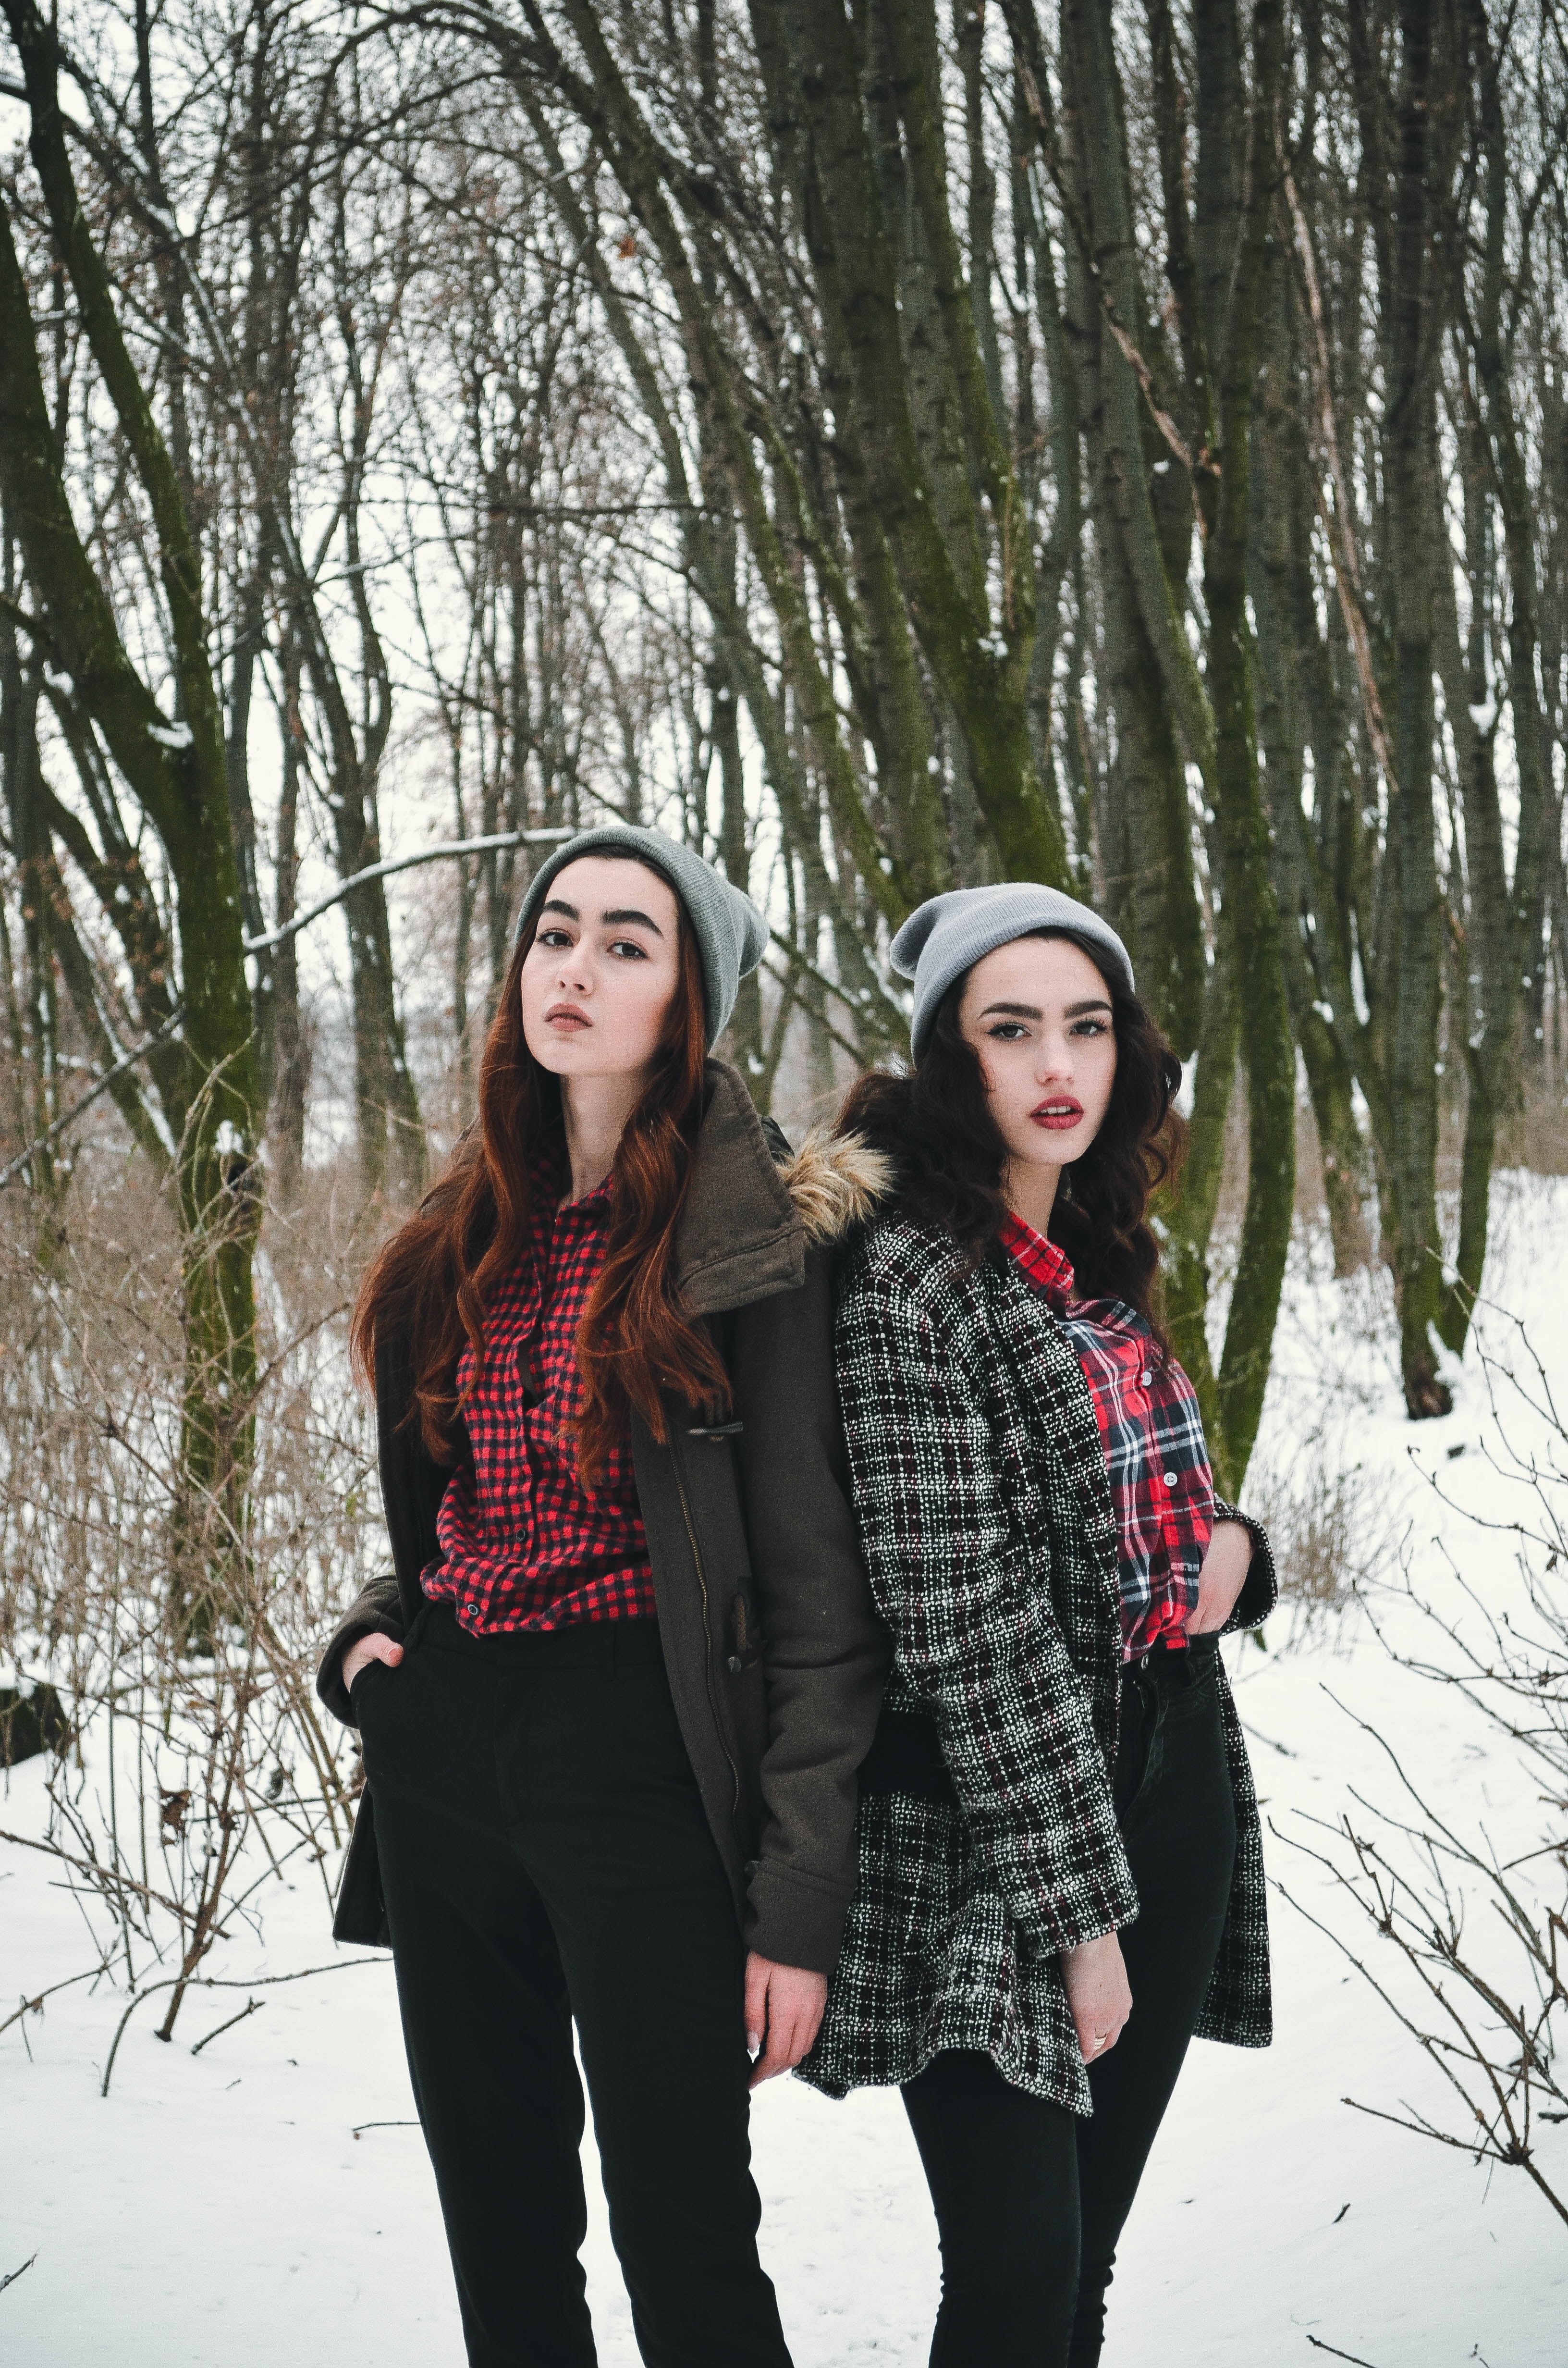
person, snow, winter, people, girl, woman, view, pattern, portrait, model, young, spring, magazine, fashion, clothing, season, girls, design, footwear, beauty, beautiful, partly cloudy, photo shoot, light background